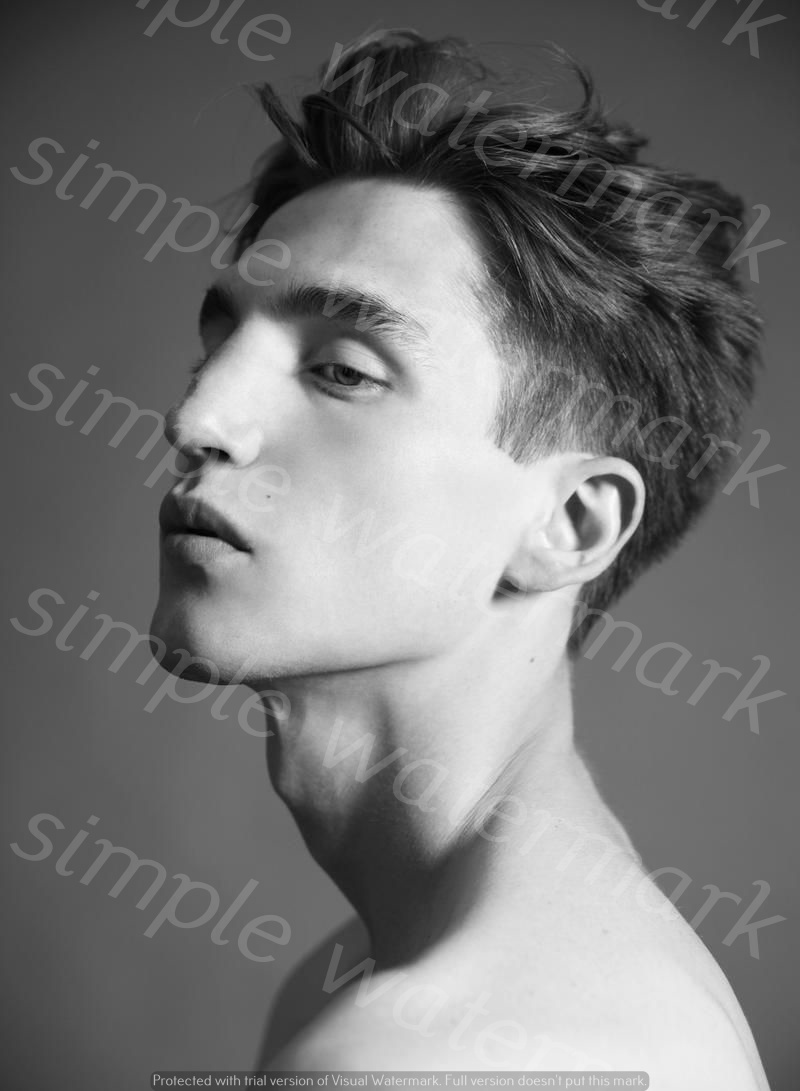
Label: Watermark